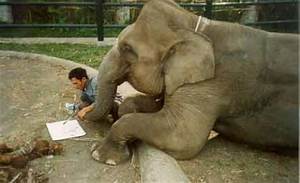
Label: elephant